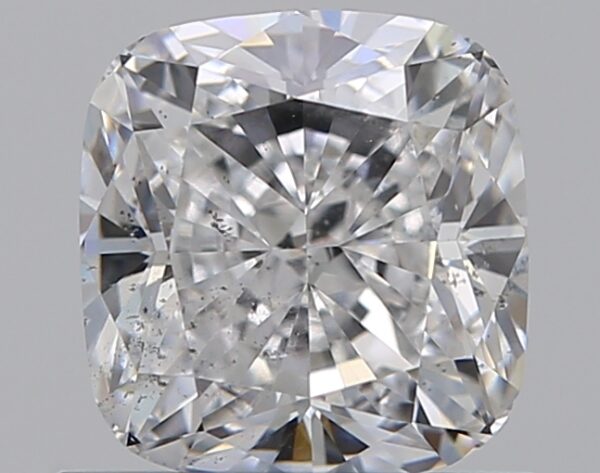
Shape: cushion
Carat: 1
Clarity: SI1
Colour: D
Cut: EX
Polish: EX
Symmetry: EX
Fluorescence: M
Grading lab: GIA
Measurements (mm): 5.72 x 5.42 x 3.69